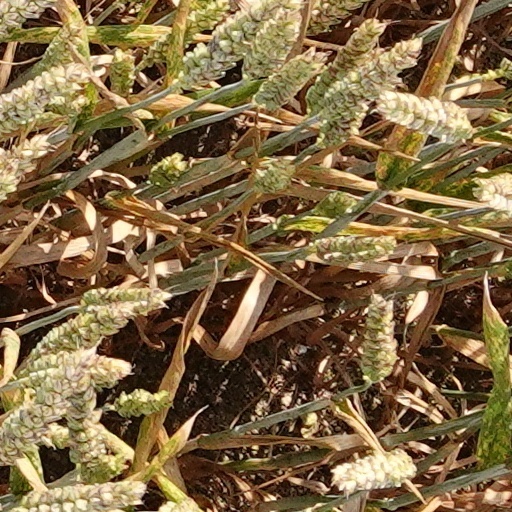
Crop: wheat